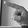
ASL letter: P